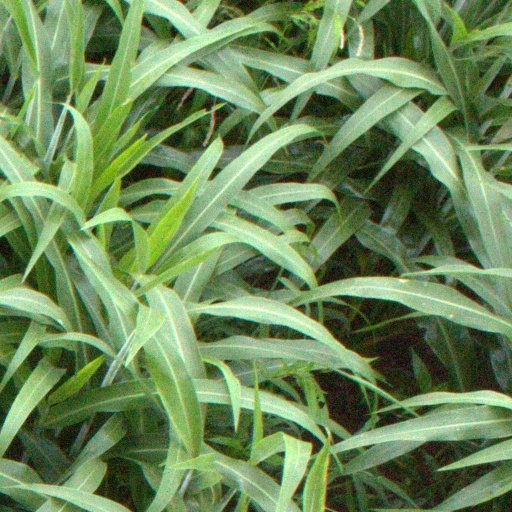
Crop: sorghum